Michael Boatman

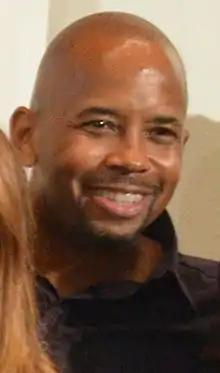
Boatman in 2013

Michael Patrick Boatman (born October 25, 1964) is an American actor and writer. He is known for his roles as New York City mayoral aide Carter Heywood in the ABC sitcom "Spin City", as U.S. Army Specialist Samuel Beckett in the ABC drama series "China Beach", as 101st Airborne soldier Motown in the Vietnam War movie "Hamburger Hill", and as sports agent Stanley Babson in the HBO sitcom "Arli$$". He also starred in "The Good Fight", the Paramount+ spinoff of "The Good Wife".